Masonry bridge

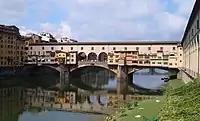
Ponte Vecchio between Oltrarno and Lungarno.

Two noteworthy aqueduct bridges from this period are the Segovia Aqueduct, constructed between 98 and 117 CE under the direction of Trajan, and the Aqueduct of Tarragona. The Segovia Aqueduct is 813 meters in length and features 128 arches, while the Aqueduct of Tarragona spans the Francolí Valley and is 217 meters in length.